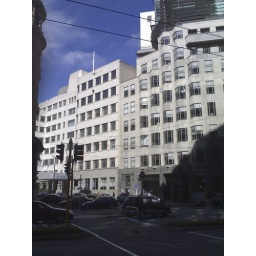
i will admit i like how the blue sky plays off against this building